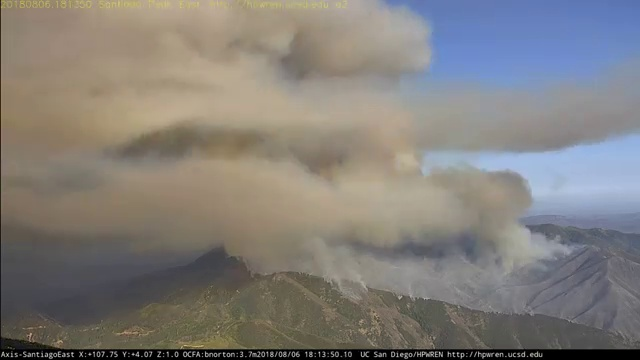
Fire: no
Smoke: yes